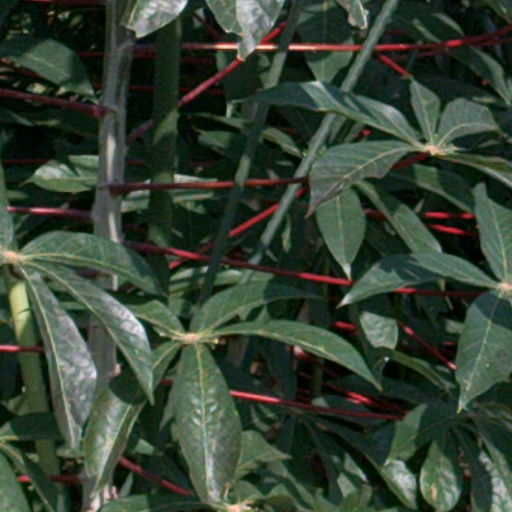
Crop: cassava